Alessandro Zezzos

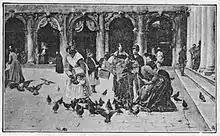
"The Pigeons of San Marco" (1877), displayed at Paris Exposition.

He studied under Giacomo Favretto, Alessandro Milesi, and Luigi Nono at the Academy of Fine Arts in his native Venice. In 1873, he exhibited in Venice: "Né sposo né figlio" and "Scena famigliare". In 1877 at Paris, "Les saltimbanques" and "Les pigeons de Saint Marc". He was active as a painter in Venice. Among his watercolors are "Le rondini", exhibited at Turin in 1880; "Una calle", exhibited at the 1891 Mostra Triennale of the Brera Academy. In 1881 at Milan, displayed the paintings: "Mercante di ventagli"; "At the Predica", "Half-figure of a Girl"; and "Popolana". In 1883 in Rome, exhibited: "The Lovers". He painted "Love Letter", "Una fuga nel 1700"; and "The Dockside of San Marco". From 1877 to 1878 he sent the following paintings to Paris: "Pigeons of St Mark", "El-Mazrama" (Mouchoir of the Sultan), "Los Saltimbanques", and "A venetian - A Daughter of the People".